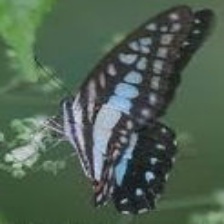
Species: GREAT JAY